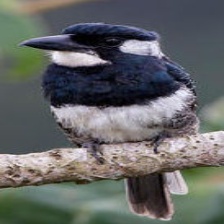
Species: BLACK BREASTED PUFFBIRD
Scientific name: NOTHARCHUS PECTORALIS